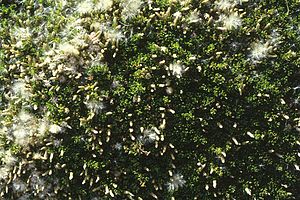
Magellankorsrod
Magellankorsrod (Baccharis magellanica)